Jesús Malverde

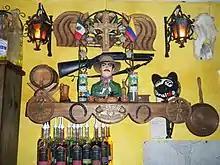
Jesús Malverde culture.

Since Malverde's supposed death, he has earned a Robin Hood-type image, making him popular among Sinaloa's poor highland residents. His bones were said to have been unofficially buried by local people, who threw stones onto them, creating a cairn. Throwing a stone onto the bones was thus a sign of respect, and gave the person the right to make a petition to his spirit. His earliest alleged miracles involved the return of lost or stolen property. His shrine is in Culiacán, capital of Sinaloa. Every year on the anniversary of his death, a large party is held at Malverde's shrine. The original shrine was built over in the 1970s, amid much controversy, and a new shrine was built on nearby land. The original site, which became a parking lot, has since been revived as an unofficial shrine, with a cairn and offerings.